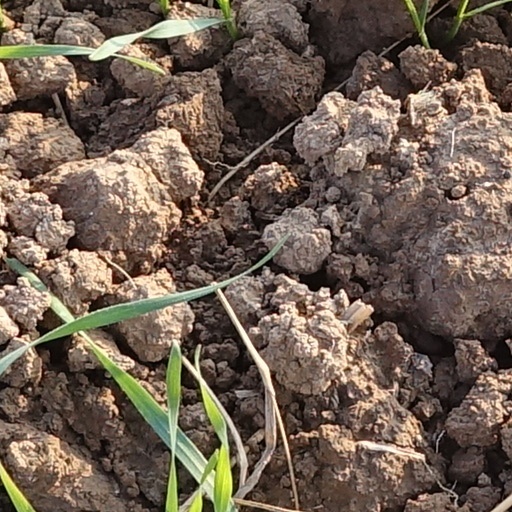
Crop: wheat